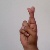
The image shows a hand gesture representing the letter 'R' in Indian Sign Language.